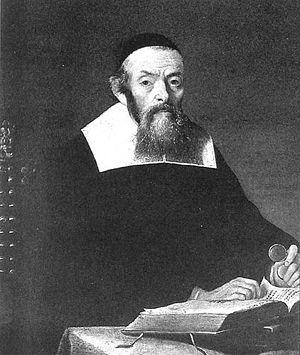
L'histoire des Juifs aux Pays-Bas commence après l'expulsion des Juifs d'Espagne en 1482, quand les premiers Marranes arrivent aux Pays-Bas en 1593 qu'une importante communauté juive se développe dans ce pays. Elle participe grandement à la prospérité du pays jusqu'au xxᵉ siècle quand elle est exterminée lors de l'occupation nazie du pays. Aujourd'hui, il subsiste une communauté juive d'environ 29 900 personnes.